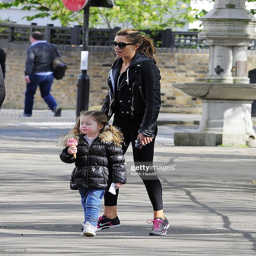
fashion model takes person before treating her to an ice cream .